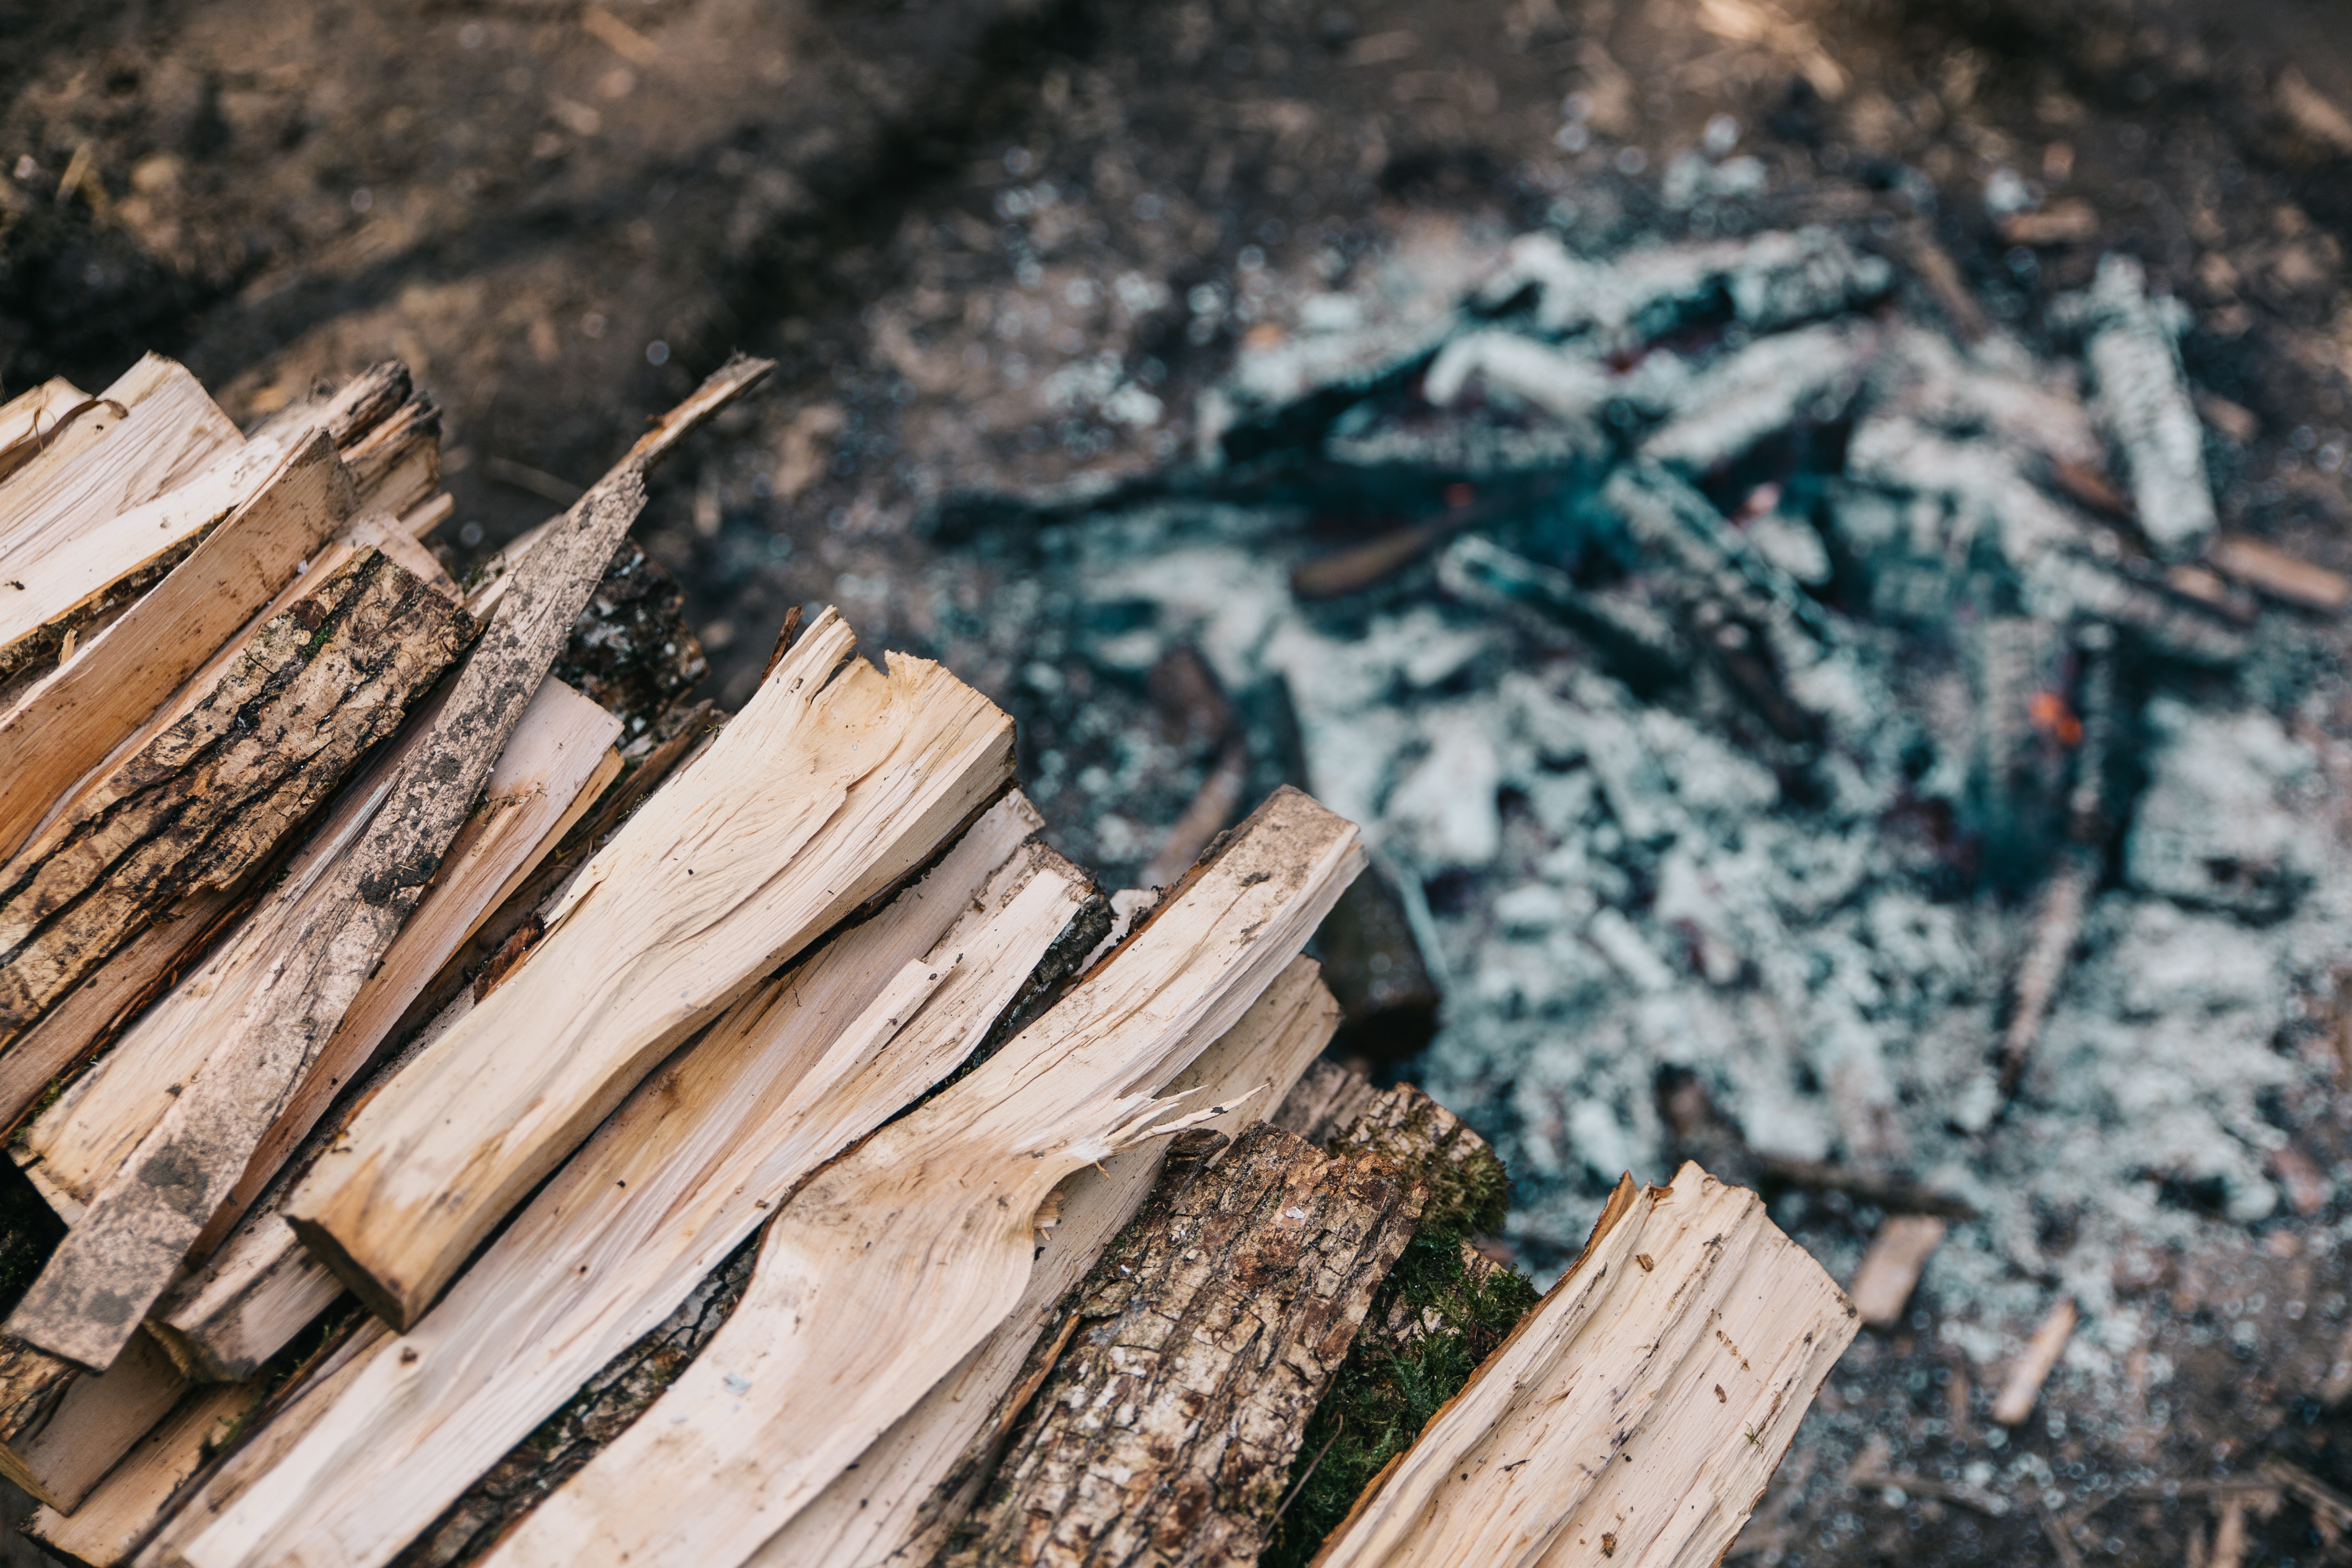
wood, texture, lumber